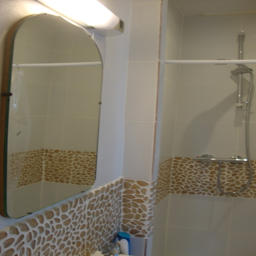
bathroom to the 1st floor double room